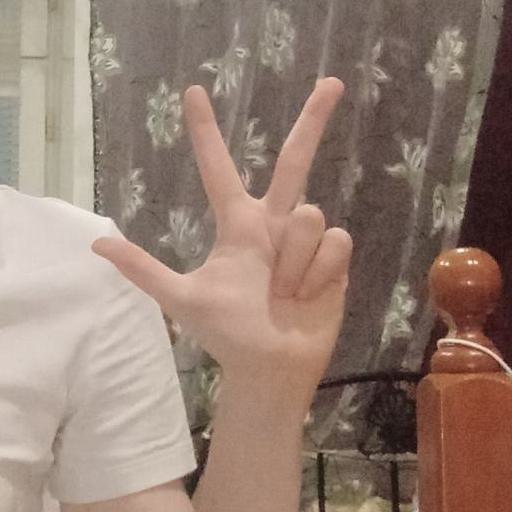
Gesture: three2